Molly Brown House

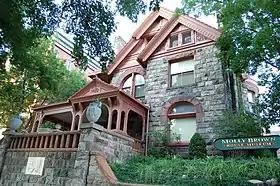
The Molly Brown House Museum

Margaret and the family traveled frequently, and so the house was often rented out. In 1902, it was the governor's mansion for the Governor of Colorado and his family (Margaret invited the governor and his family to use her home while the governor's mansion was undergoing remodeling). In 1926, Margaret turned the home into a boarding house under the supervision of her housekeeper. The house was sold after Margaret's death in 1932, for $6,000. The home then became a rooming house for men, a Jane Addams Hull House settlement, and rooms and apartments for rent.